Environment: real
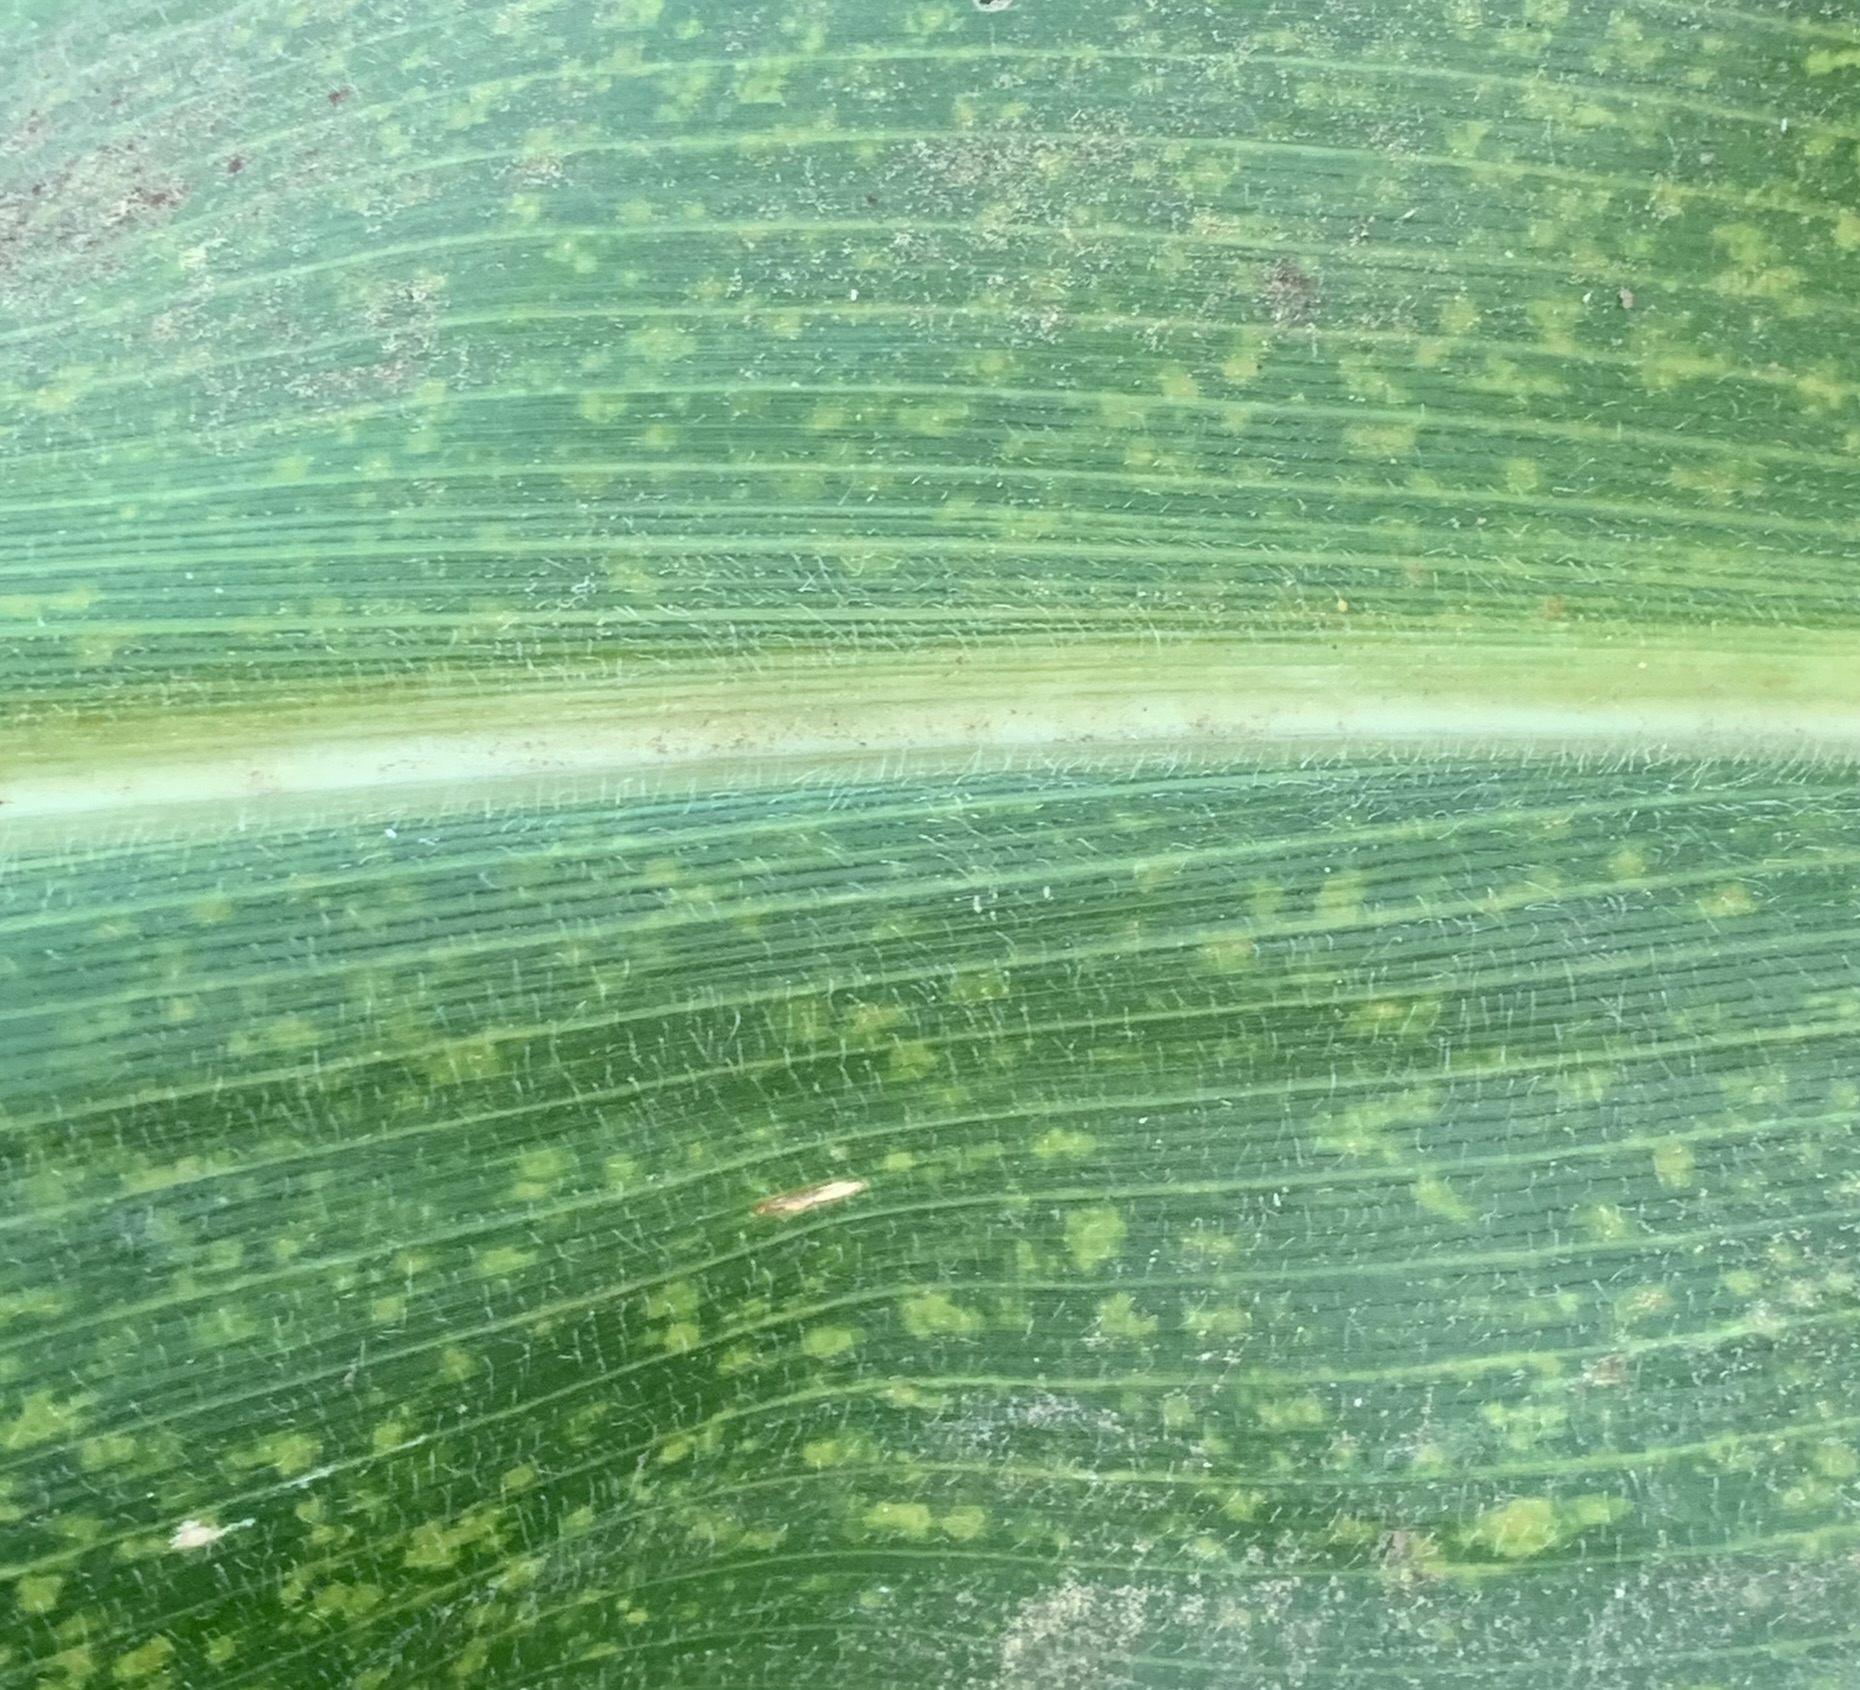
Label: lethal_necrosis